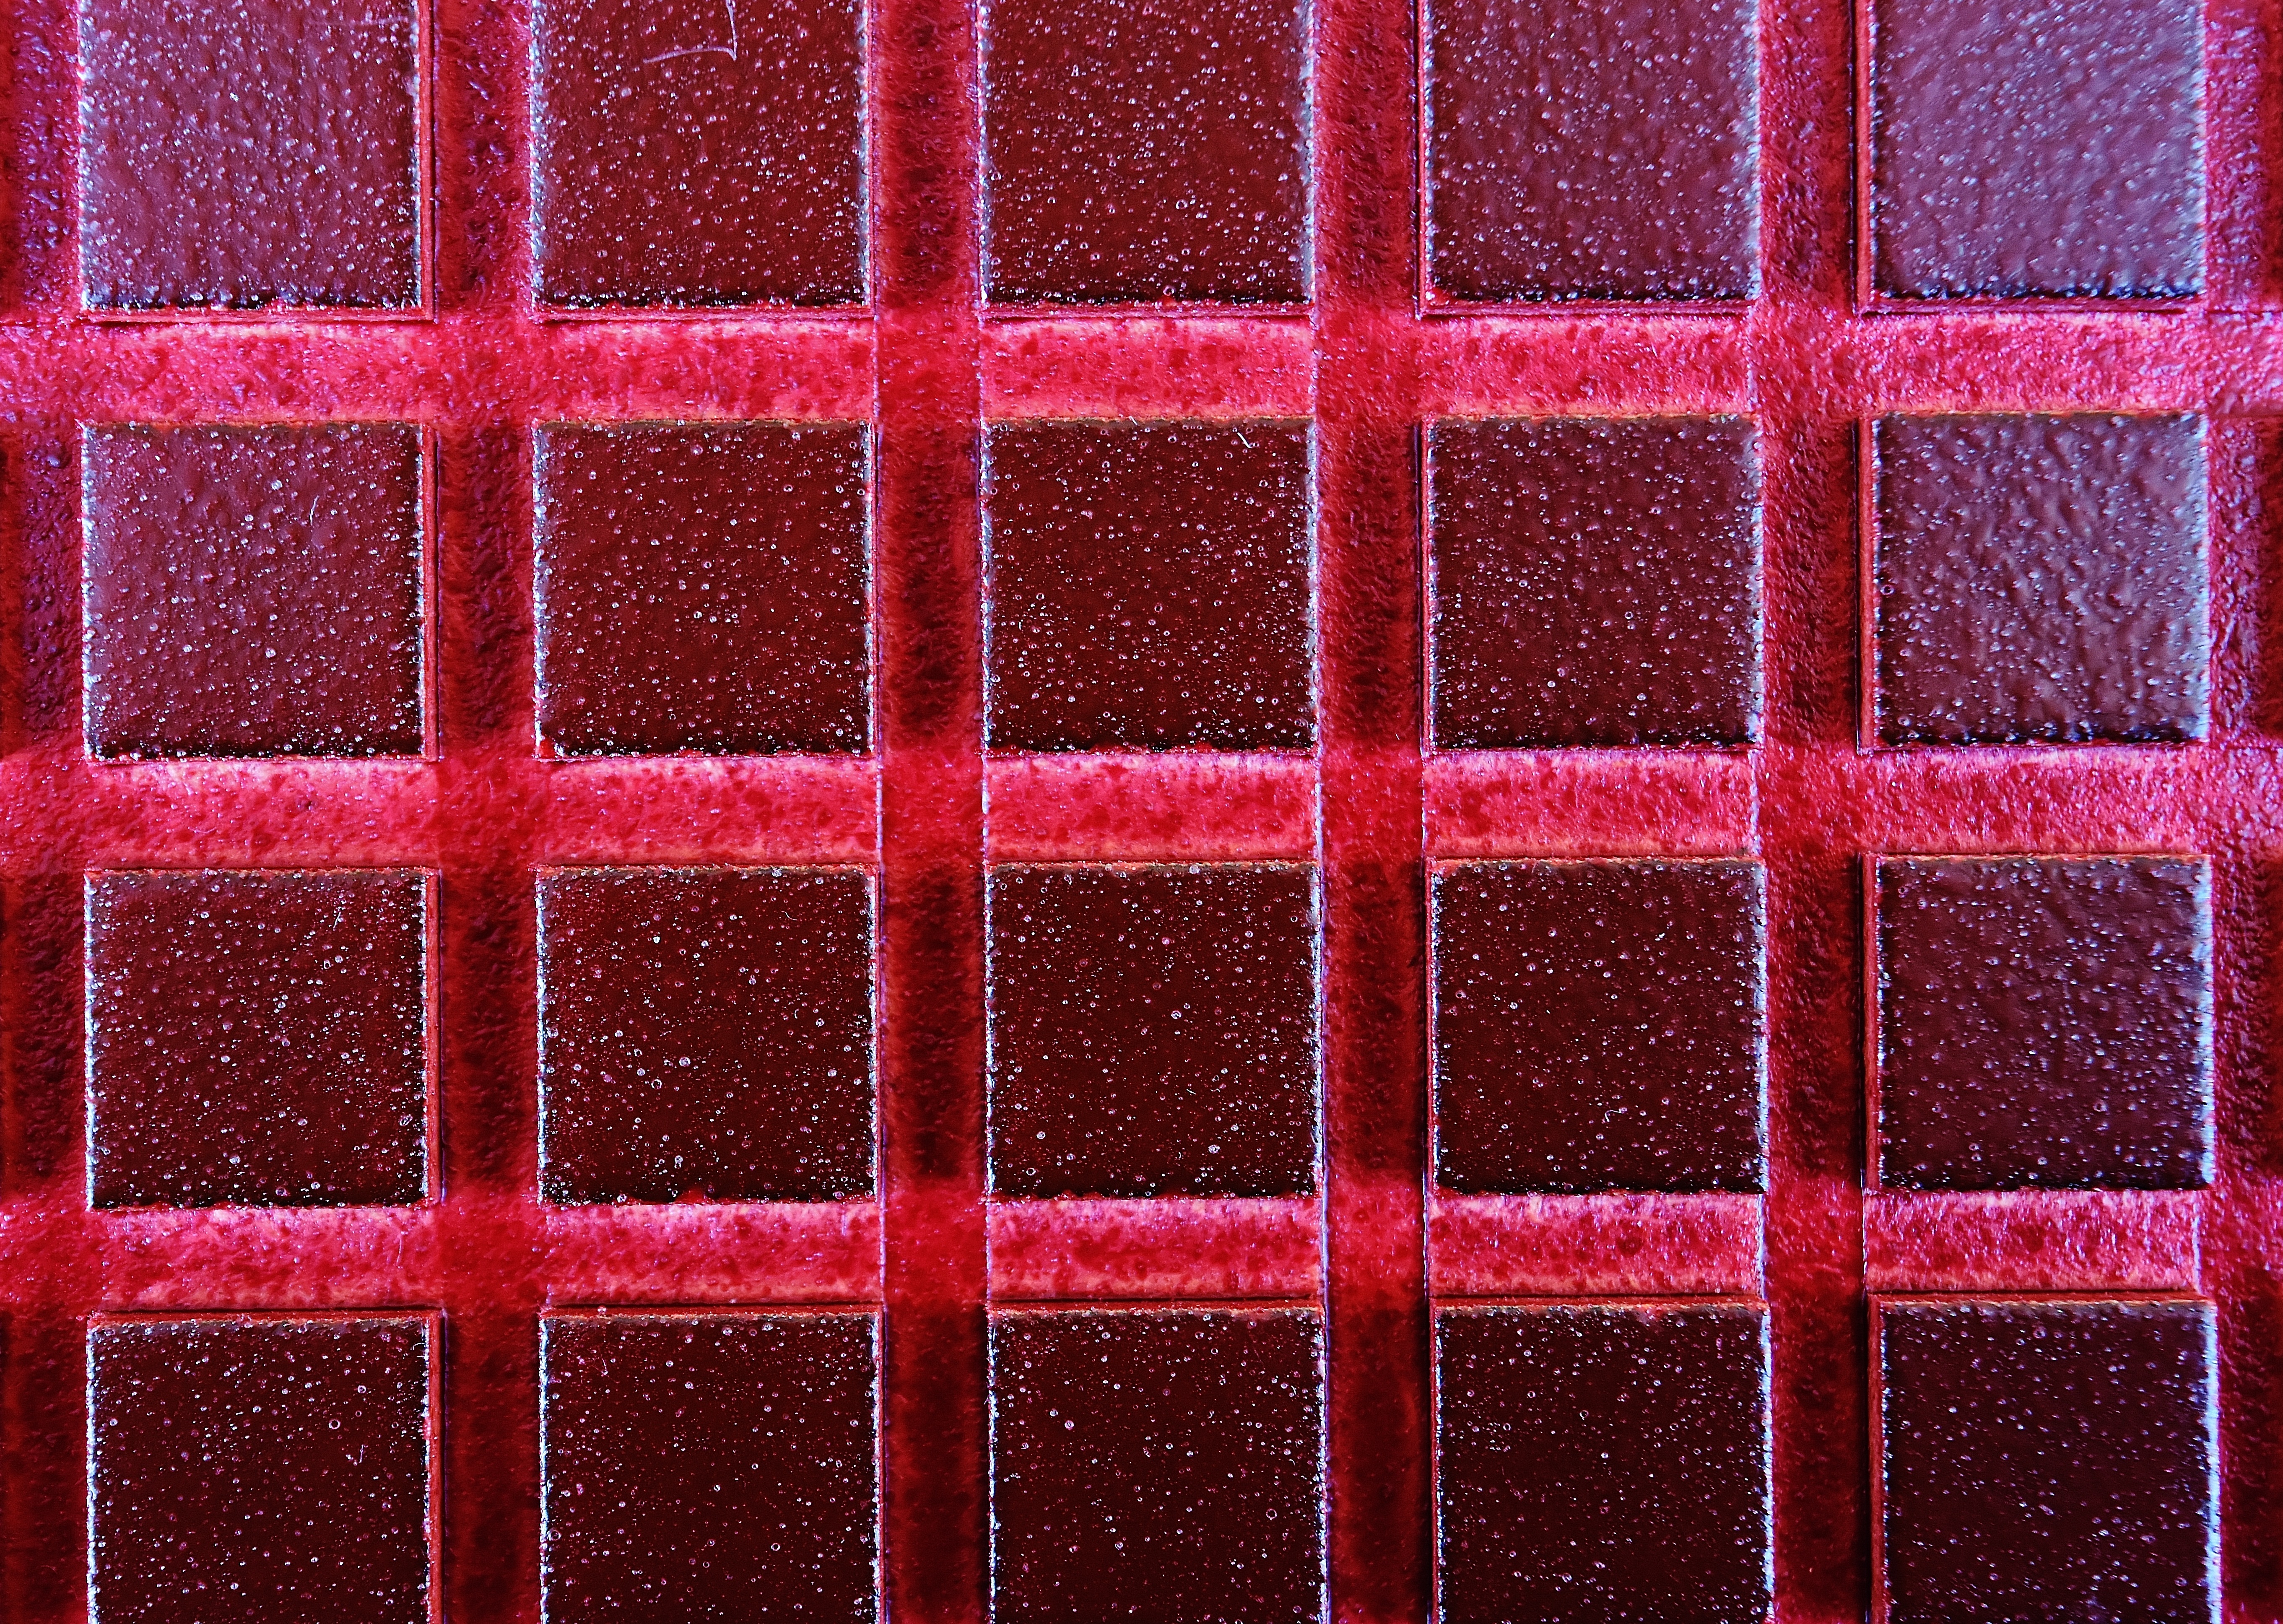
structure, wood, texture, floor, wall, pattern, red, color, tile, brick, material, art, background, design, net, squares, brickwork, flooring